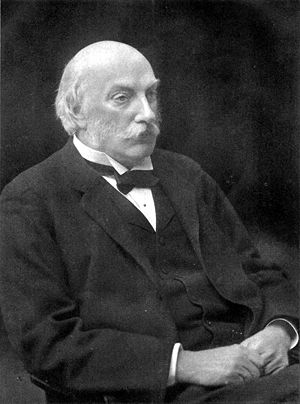
John William Strutt
John William Strutt, 3. Baron Rayleigh var en britisk fysiker.